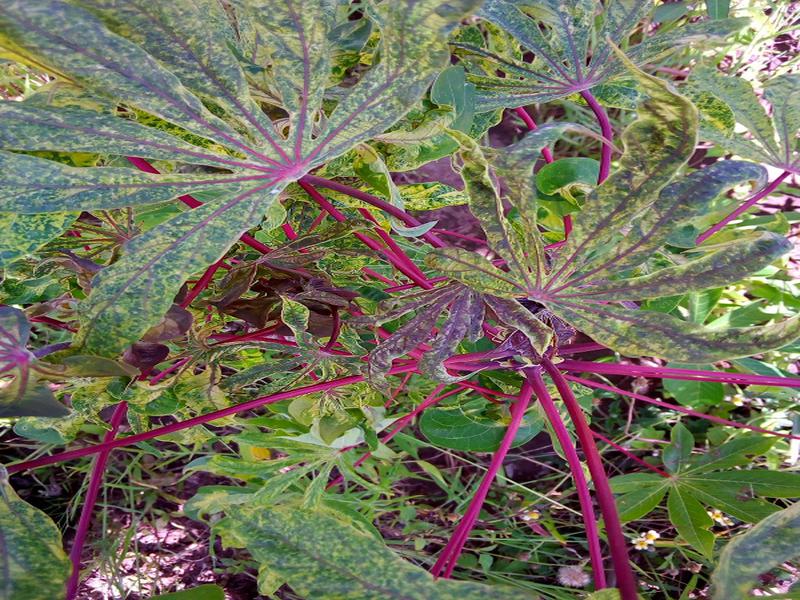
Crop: cassava
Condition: mosaic_disease